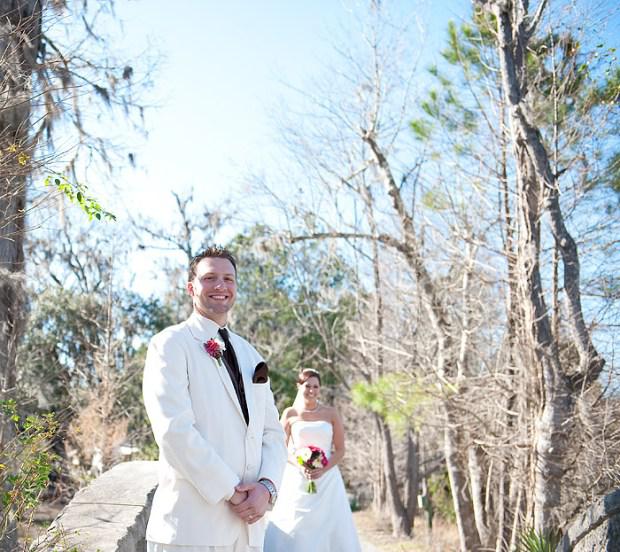
the beautiful wedding of person .
Relation: Subjective, Story